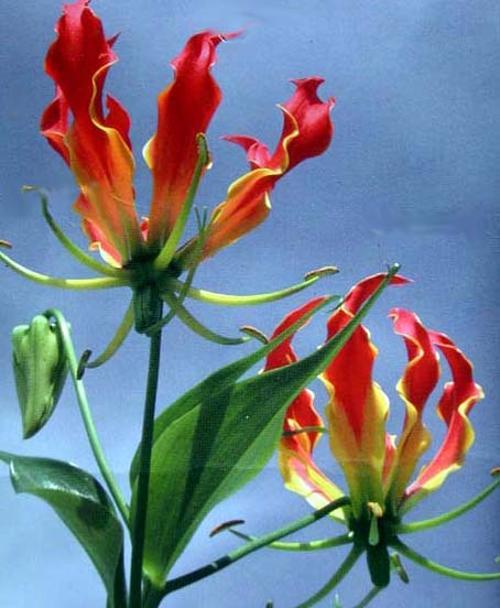
Label: fire lily